Ernest Pignon-Ernest

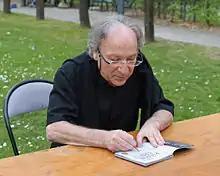
Ernest Pignon-Ernest, in autograph session at the Maison des Arts ('House of Arts') in Malakoff, Hauts-de-Seine, France, in March 2014.

Ernest Pignon-Ernest (born 1942) is a Fluxus and Situationist French artist, born in Nice.